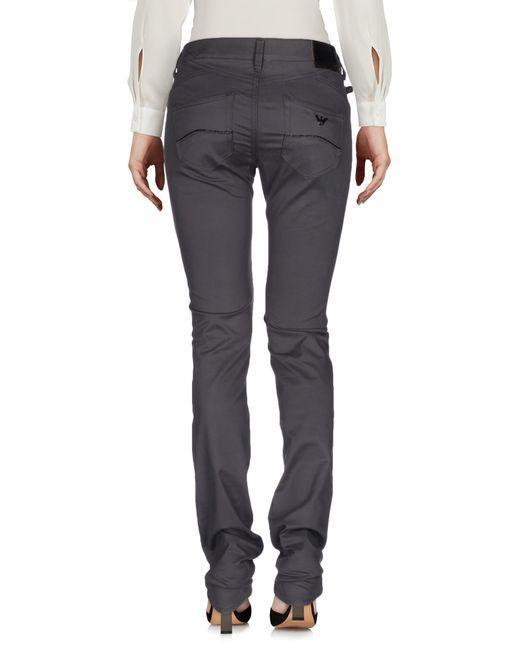
graue dünne Freizeithose mit mittlerer Taille